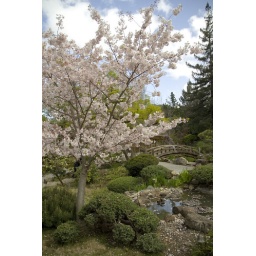
Cherry tree by a bridge and pond